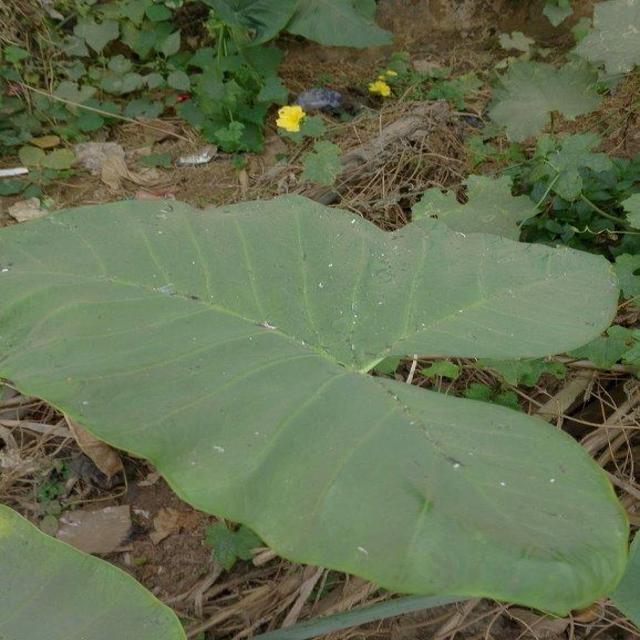
Label: Healthy